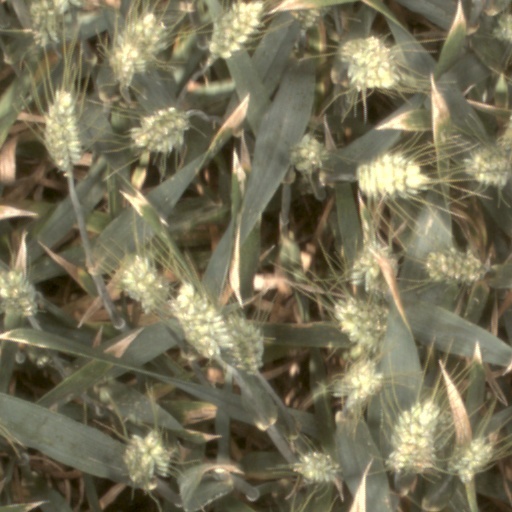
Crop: wheat